Faust (opera)

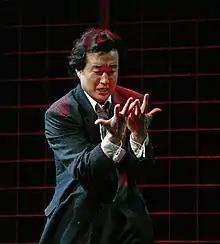
Faust (Jaewoo Kim) realises the consequences of his actions, 2006 New Zealand Opera production

Note: The scenes of act 4 are sometimes given in a different order and portions are sometimes shortened or cut in performance.